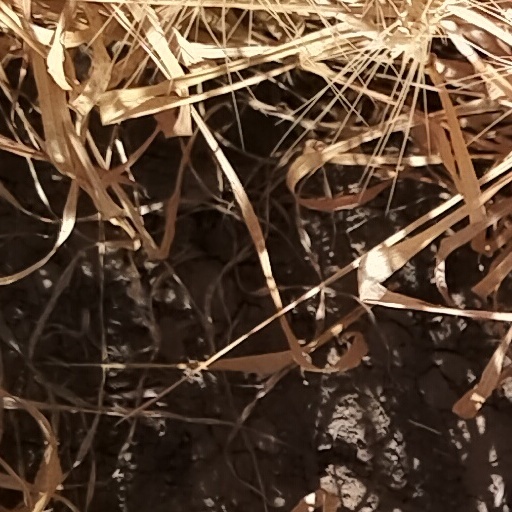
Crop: wheat